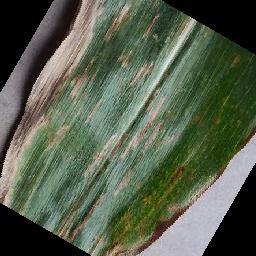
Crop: corn
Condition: (maize)_cercospora_spot_gray_spot